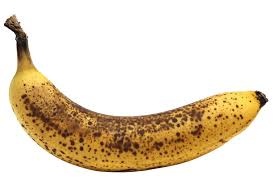
Label: banana